Ilango Mutharaiyar

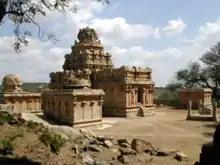
Vijayala choleeswaram built by Ilango Mutharaiyar 825 AD

Narthamalai is from Trichy on the Pudukkottai - Trichy Highway. There can be seen one of the oldest rock-cut temples built by Ilango Mutharaiyar, which was later rebuilt by Vijayalaya Chola, known as Vijayalaya Choleeswaram. The temple is dedicated to Shiva. There are also two rock-cut caves, one of which has 12 life-size sculptures of Vishnu. The temple is maintained and administered by the Archaeological Survey of India as a protected monument.